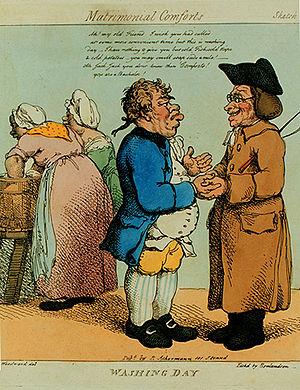
Thomas Rowlandson, né à Londres le 14 juillet 1756 et décédé dans la même ville le 21 avril 1827 est un illustrateur et caricaturiste anglais.